High Wycombe

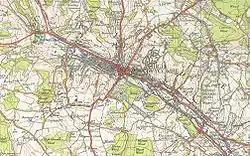
A map of High Wycombe from 1945

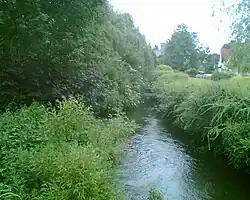
River Wye near Wooburn Industrial Estate

The town once featured a Roman villa (built 150–170 AD) which has been excavated four times, most recently in 2002. Mosaics and a bathhouse were unearthed at the site on what is now the Rye parkland. The name Wycombe would appear to come from the river Wye and the old English word for a wooded valley, "combe", but according to the "Oxford English Dictionary of Place-Names" the name, which was first recorded in 799–802 as "Wichama", is more likely to be Old English "wic" and the plural of Old English "ham", and probably means "dwellings"; the name of the river was a late back-formation. Wycombe appears in the "Domesday Book" of 1086 and was noted for having six mills.